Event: Nepal Earthquake
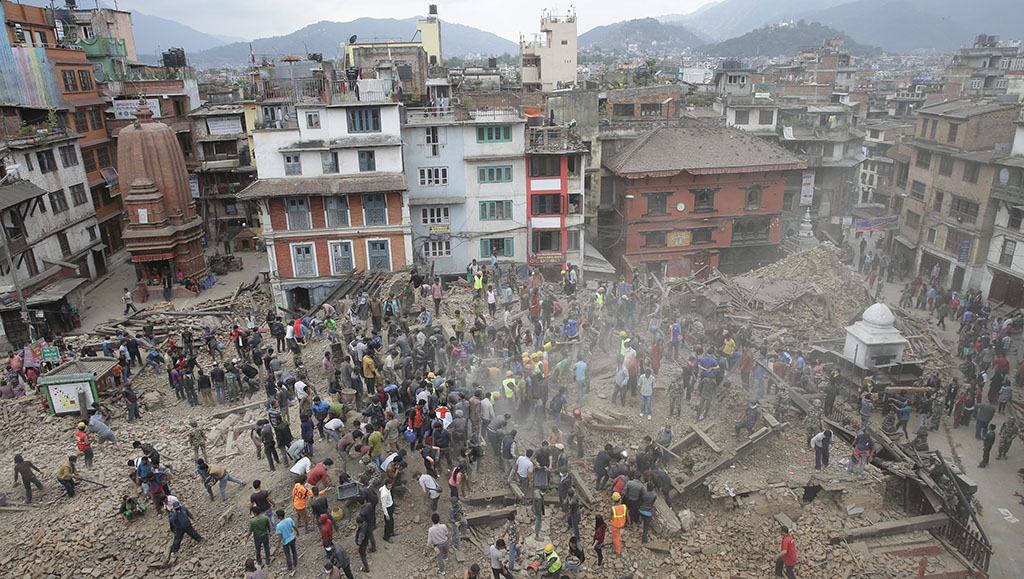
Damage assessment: damage